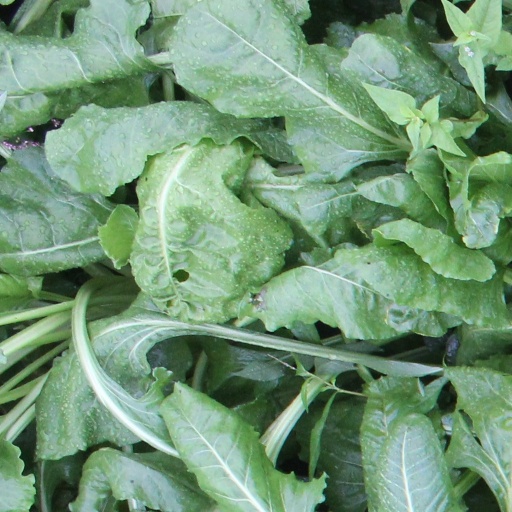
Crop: sugar beet